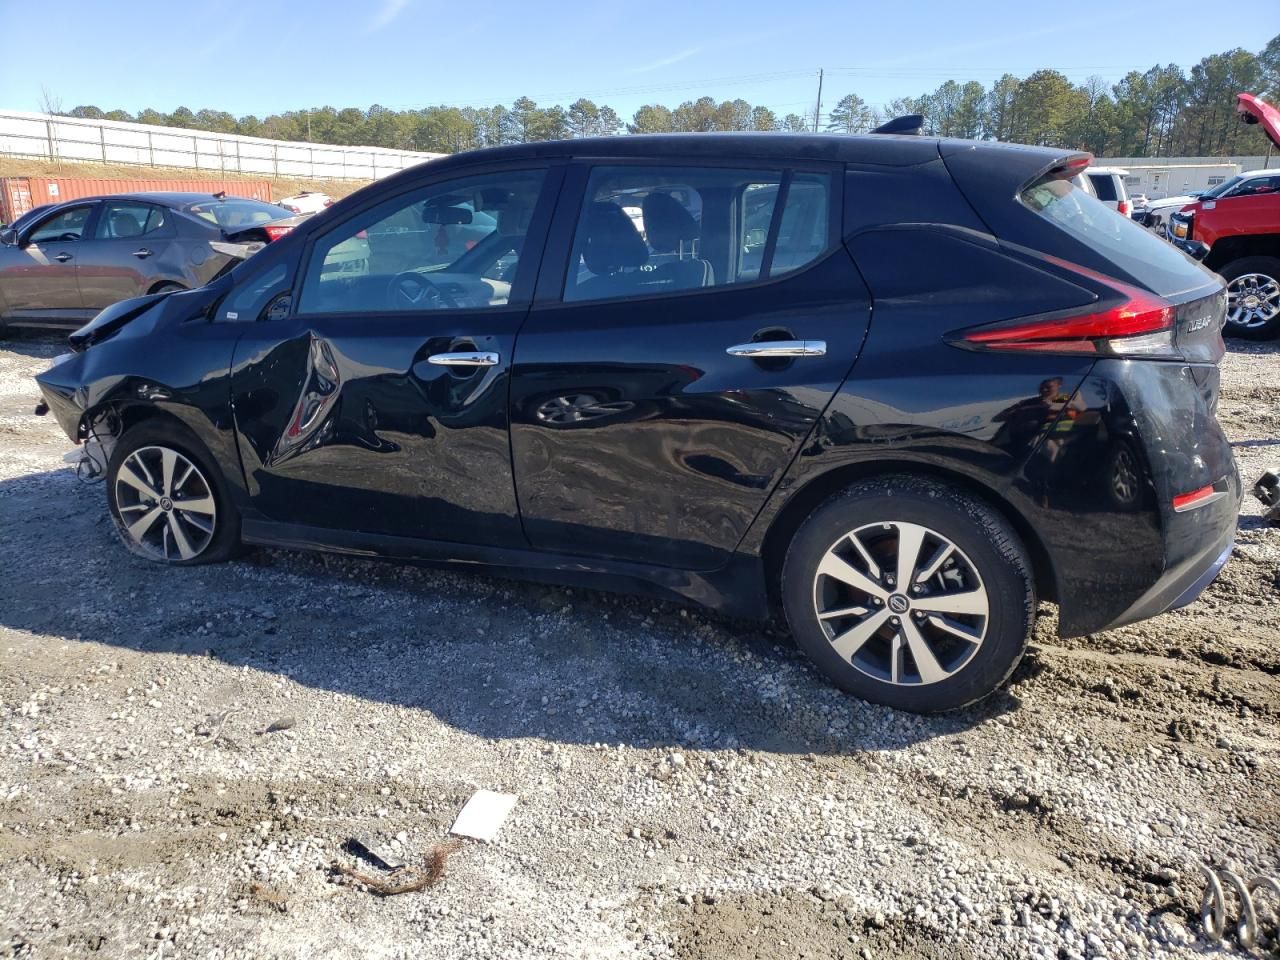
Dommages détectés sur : aile avant gauche, porte avant gauche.
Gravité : mineur